Uta Kata

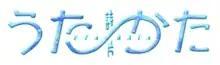
Logo by gímik・HAL/Bandai Visual for "Uta Kata"

is a 2004 anime television series. Written differently (泡沫), the title can refer to bubbles and is used as such in the ending theme.